Henri de La Tour d'Auvergne, Viscount of Turenne

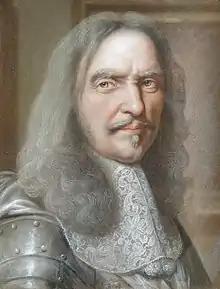
Turenne wearing armour

The Peace of Westphalia (1648) brought little peace to France, which soon became involved in the civil war of the Fronde (1648–1653). During the first war, he refused to join either side. Mazarin had him removed as commander of the army of Weimar causing Turenne to flee to the Netherlands, where he remained until the treaty of Rueil (March 1649) put an end to the first war of the Fronde. Louis, Grand Condé had made many enemies at court, especially Mazarin, which would eventually lead to conflict. While Condé had expected to be rewarded greatly for his military service, which had turned the Fronde in Mazarin's favour, Mazarin did not have a high opinion of Condé's accomplishment. Condé had recently inherited the princely title of Condé, won great fame and influence through his military actions, was made prince of the blood and had built strong connections among the members of the first Fronde. Now he and Mazarin were busy plotting each other's destruction. The second war erupted when Condé and some of his allies were arrested. Turenne, intended for arrest with them, escaped in time, and with the duchess de Longueville held Stenay for the cause of the "Princes"—Condé, his brother Conti, and his brother-in-law the Duc de Longueville. Love for the duchess seems to have ruled Turenne's action, both in the first war and, now, in seeking Spanish aid for the Princes. In this war Turenne sustained one of his few reverses at Rethel (15 December 1650), but the second conflict ended in the early months of the following year with the collapse of the court party and the release of the Princes.